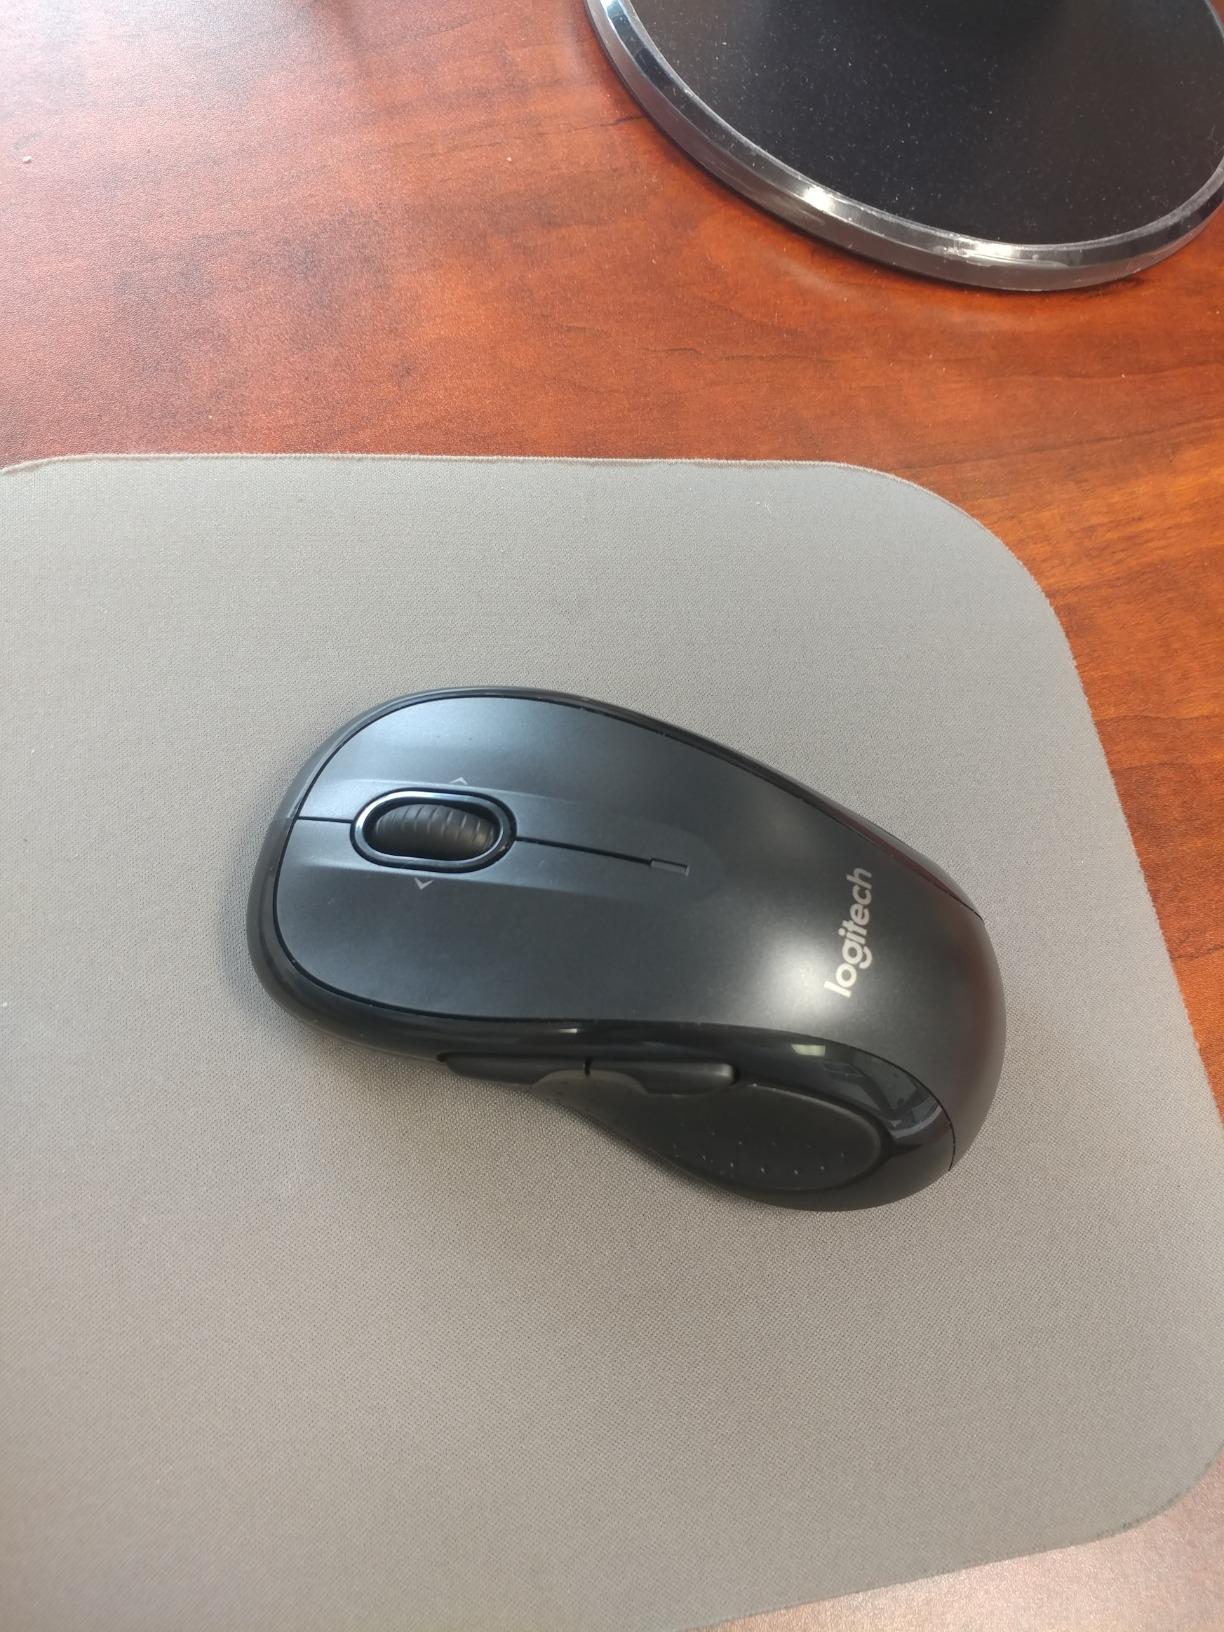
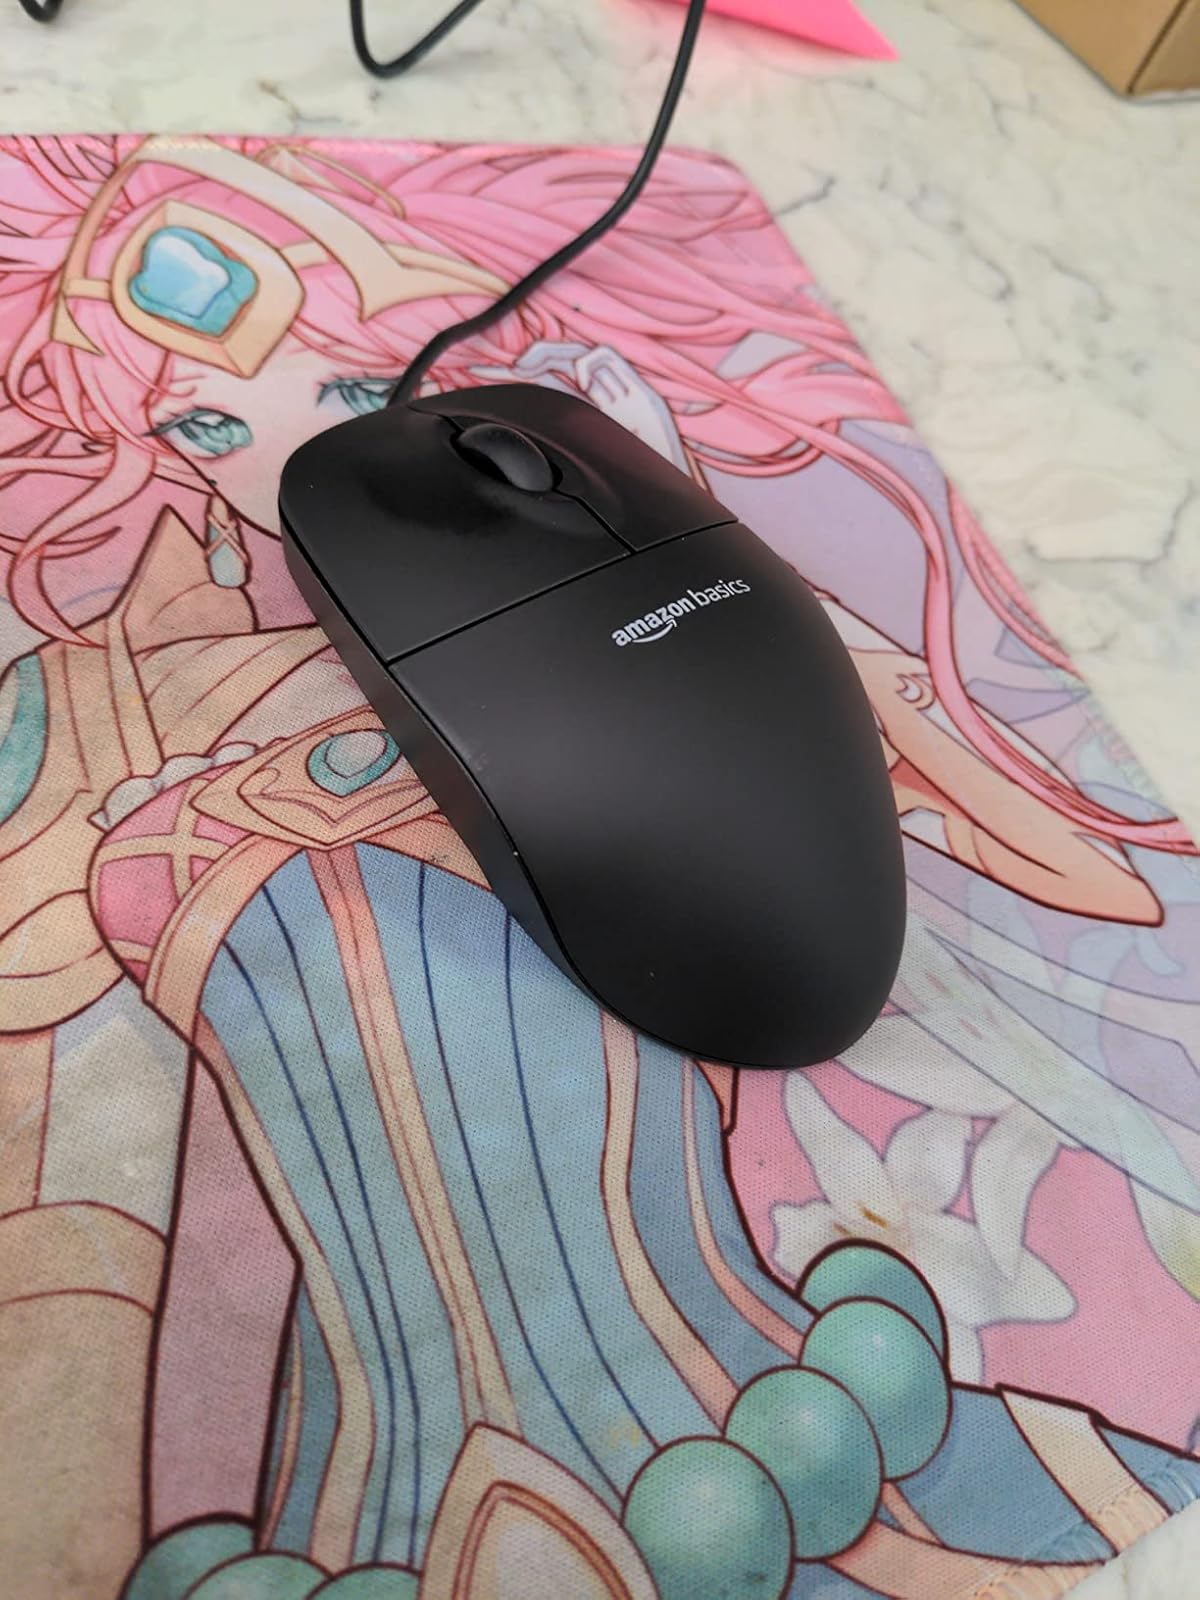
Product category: mouse
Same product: no